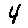
Label: 4